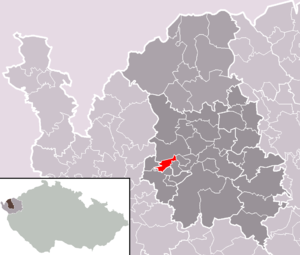
Chlum Svaté Maří est une commune du district de Sokolov, dans la région de Karlovy Vary, en République tchèque. Sa population s'élevait à 287 habitants en 2018.